Harbourfront, Toronto

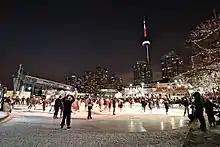
Skating outside Harbourfront Centre. The centre is a cultural organization established by the federal government, at Harbourfront.

The area along the waterfront is composed of mixed uses. The federal government lands to the south of Queen's Quay include a community centre, a Toronto Fire Services station, various boating uses, parkland and the Harbourfront Centre. To the north of Queen's Quay, all of the industrial lands along the street have been replaced with high-rise condominium towers. To the east of the federal government lands, the waterfront is mixed with industrial uses, a hotel, ferry docks, boating uses, a sugar factory and vacant lands.